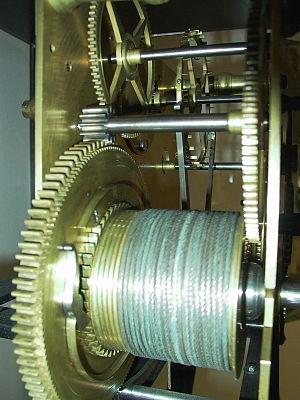
Un mécanisme d'horlogerie est l'organe ou l'élément fondamental d'un instrument horloger. Il en assure la fonction principale qui est de « donner l'heure ».